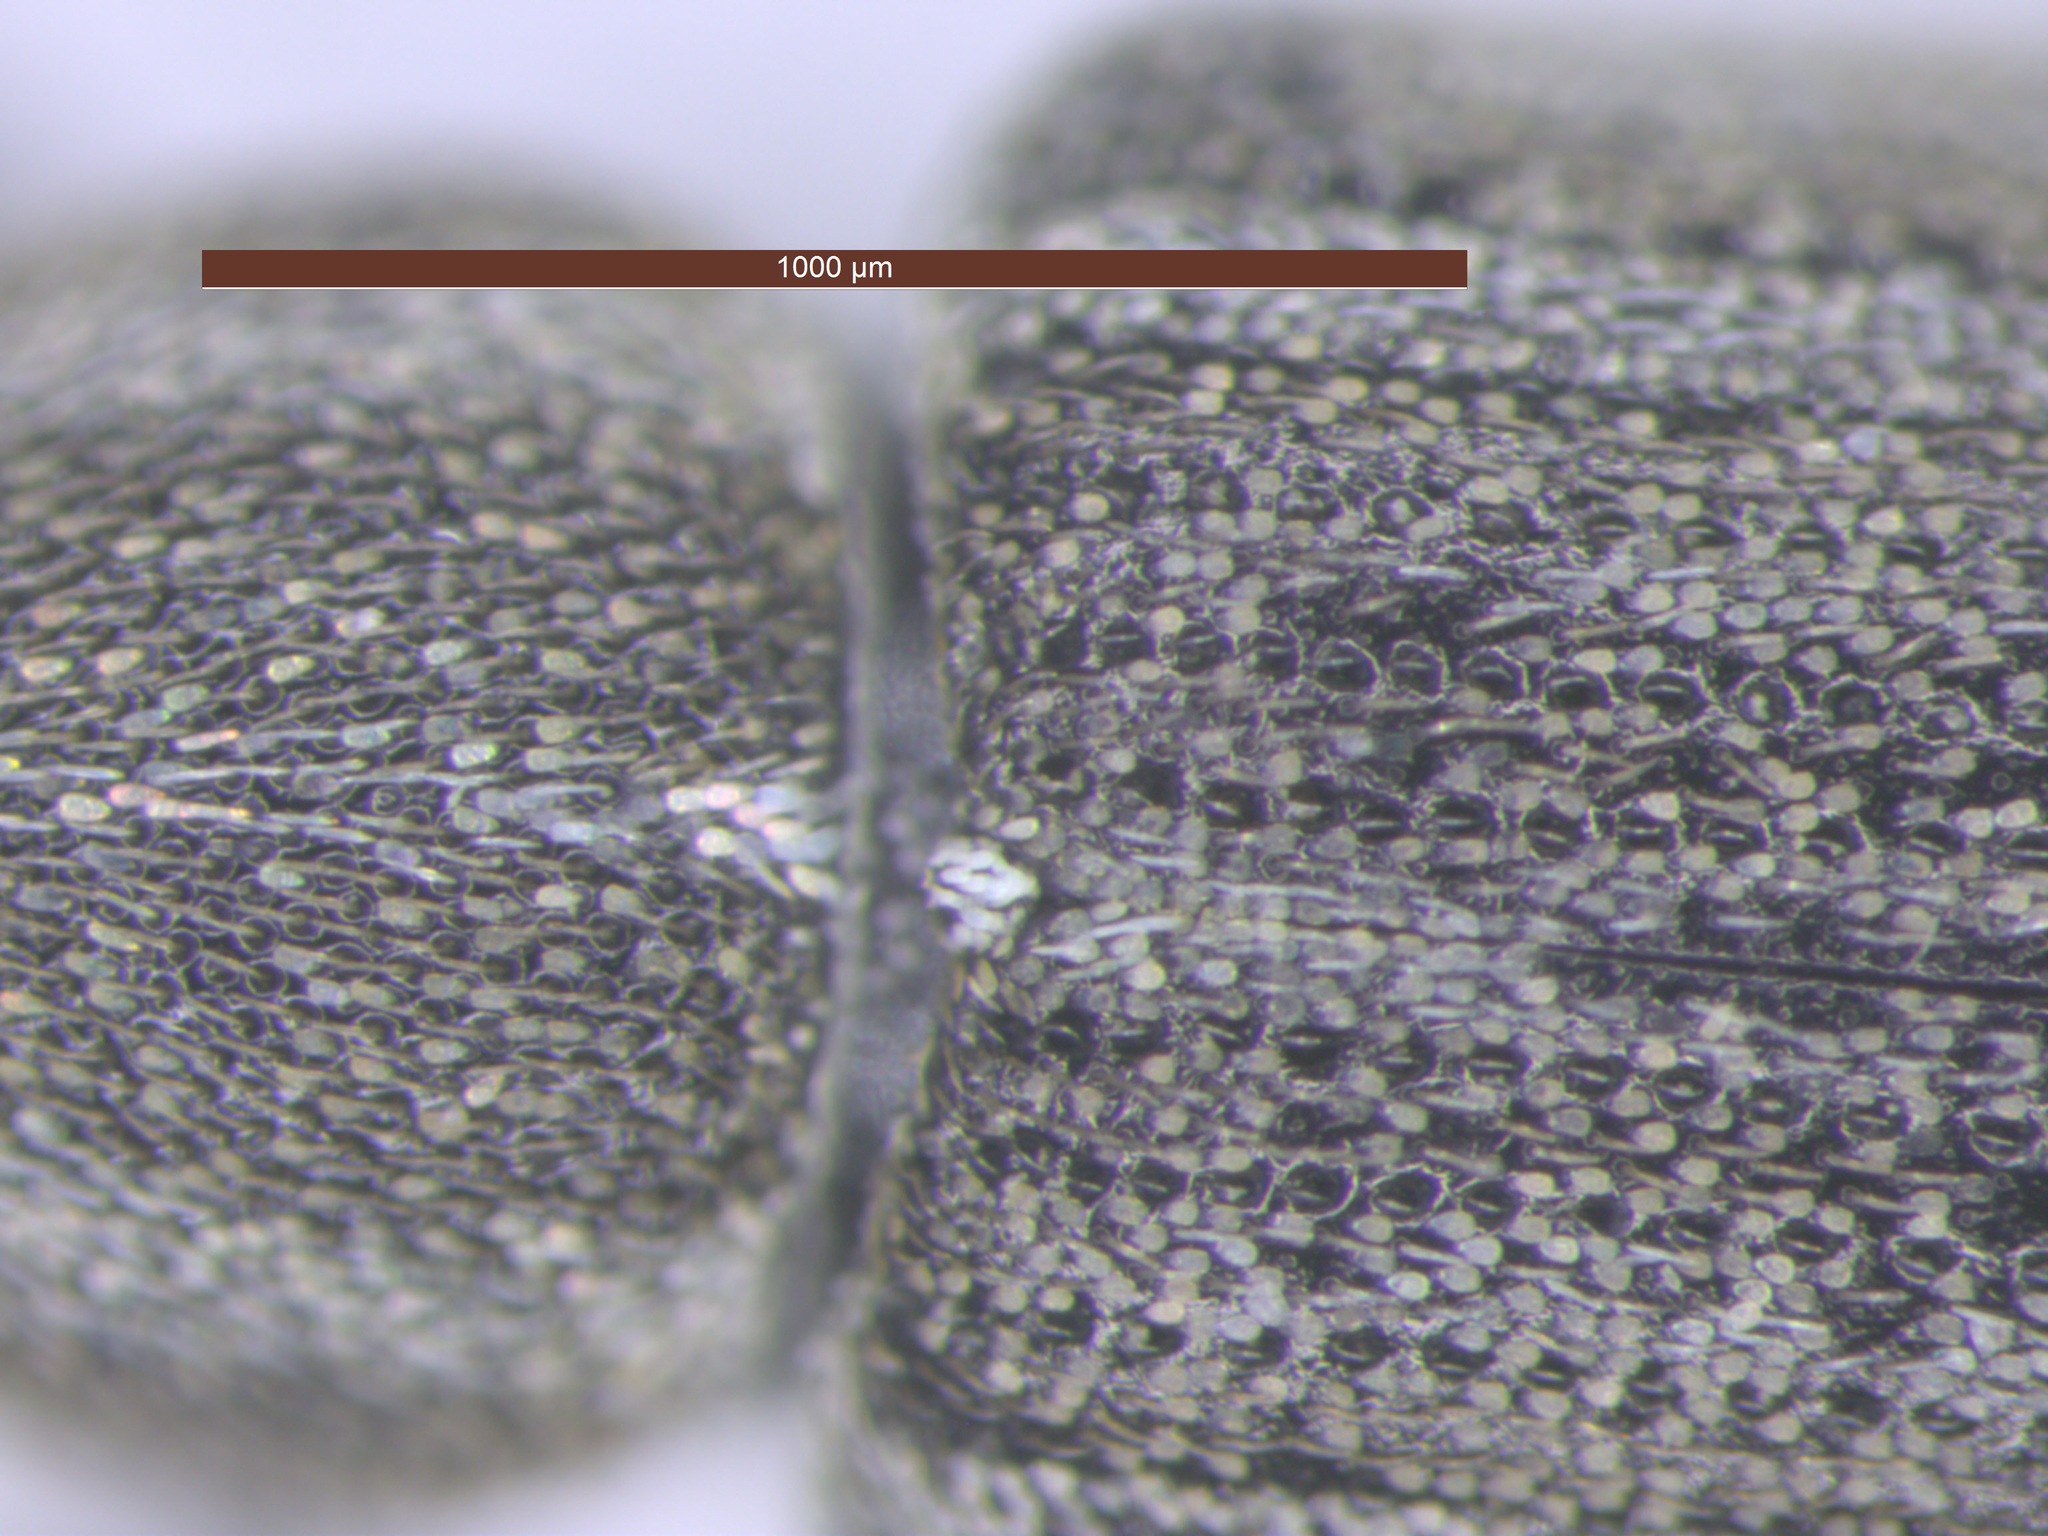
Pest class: pea_leaf_weevil